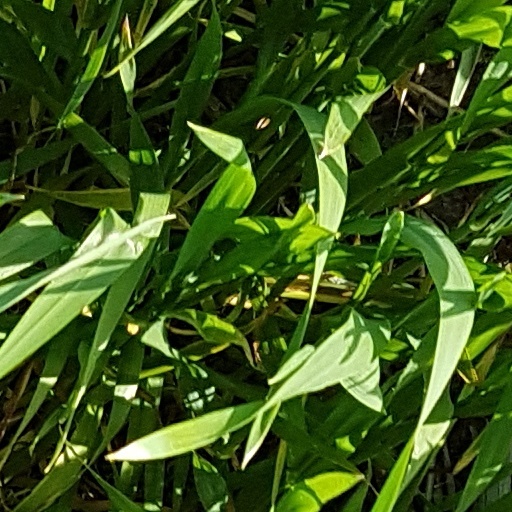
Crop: wheat